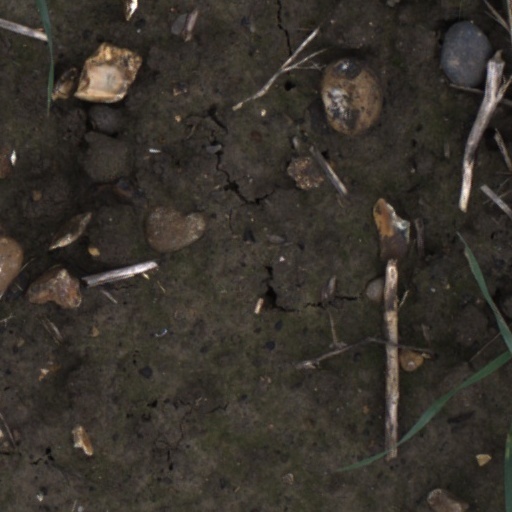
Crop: wheat